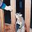
Label: possum